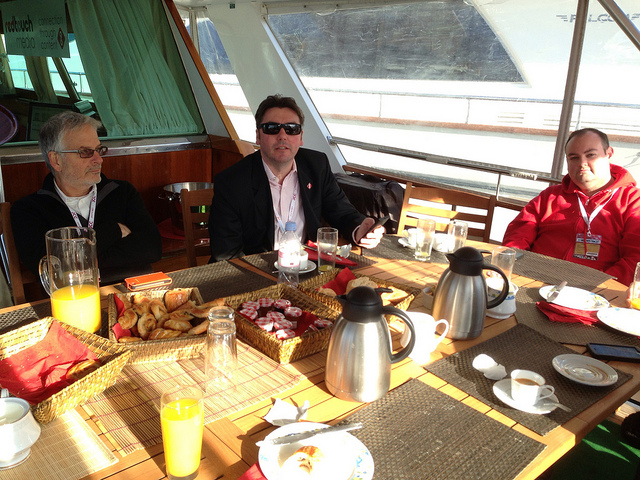
Three men sitting at a table aboard a boat.

Three males having lunch on a boat during daylight.